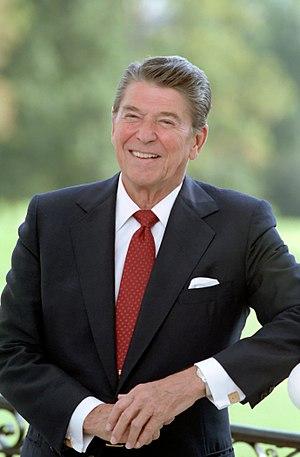
Ronald Wilson Reagan /ˈɹɑnəld ˈɹeɪɡən/, né le 6 février 1911 à Tampico et mort le 5 juin 2004 à Los Angeles, est un acteur et homme d'État américain, président des États-Unis du 20 janvier 1981 au 20 janvier 1989.